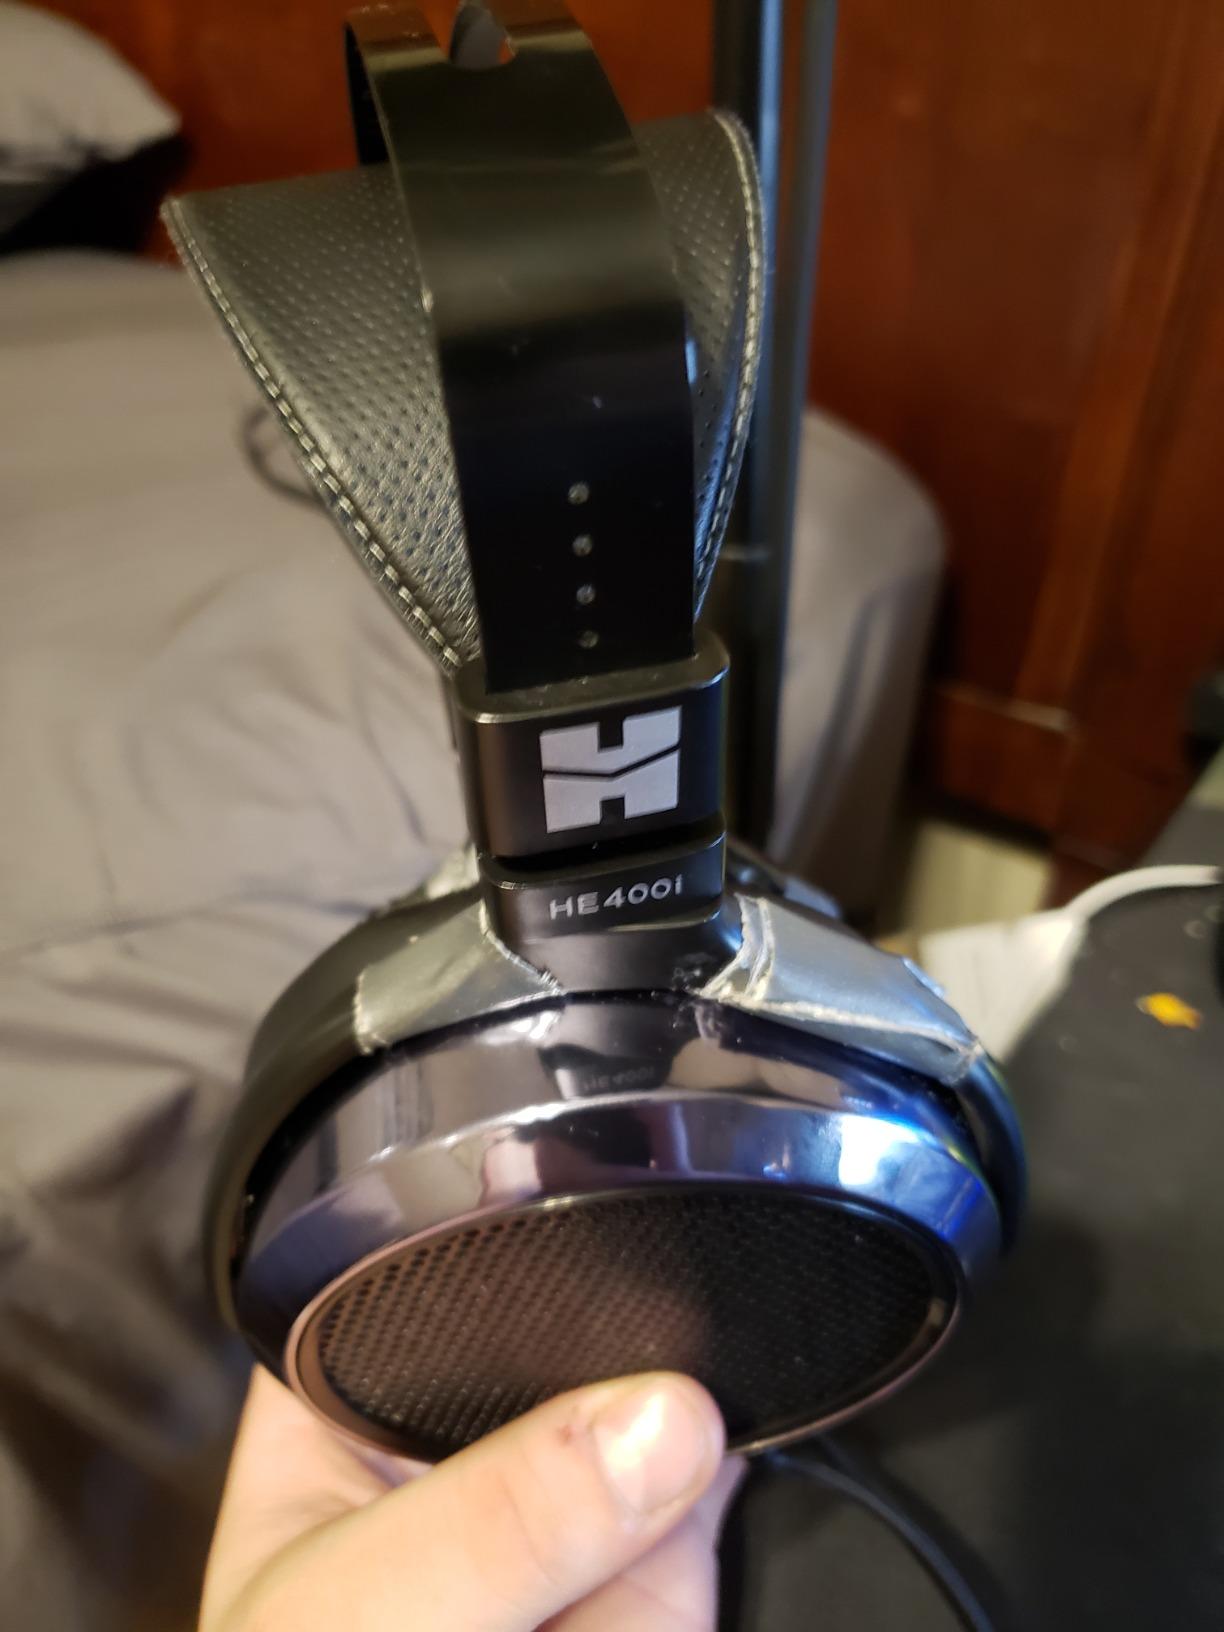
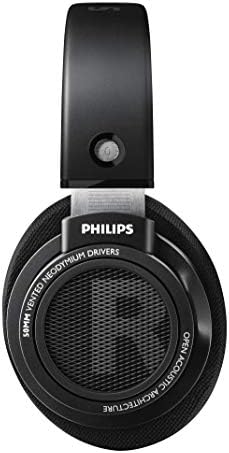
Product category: headphones
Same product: no